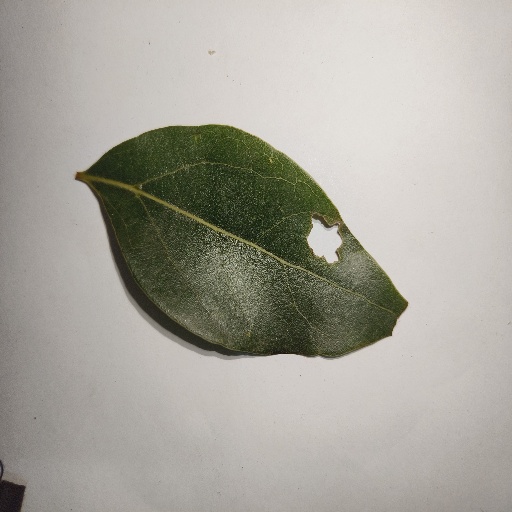
Species: Camphor
Leaf condition: Shot Hole